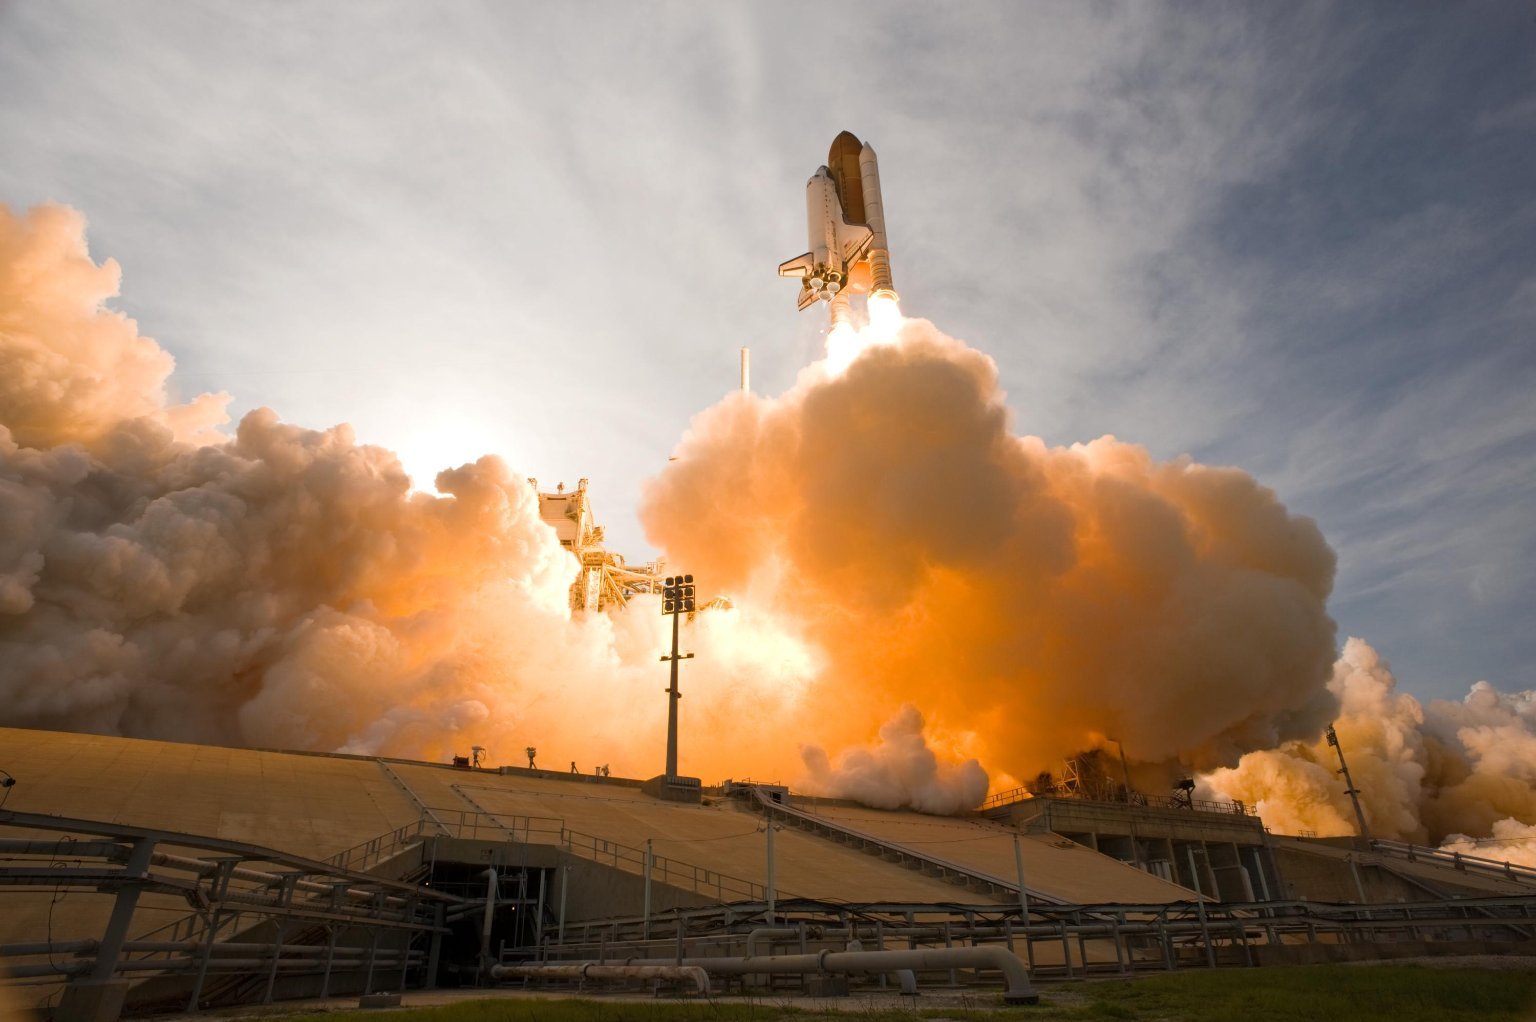
cloud, sunlight, vehicle, fire, rocket, explosion, nasa, outer space, start, science, wildfire, aerospace, liftoff, space shuttle, lift off, atmosphere of earth, gravity force